Wonderful Life (1964 film)

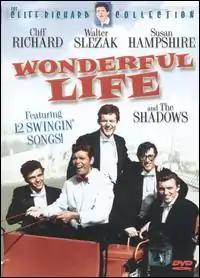
DVD cover

Wonderful Life (U.S.: Swingers' Paradise) is a 1964 British film directed by Sidney J. Furie and starring Cliff Richard, Walter Slezak, Susan Hampshire and The Shadows. It is the third in a series of film musicals starring Richard following "The Young Ones" (1961) and "Summer Holiday" (1963). It was written by Peter Myers and Ronald Cass, and choreographed by Gillian Lynne.